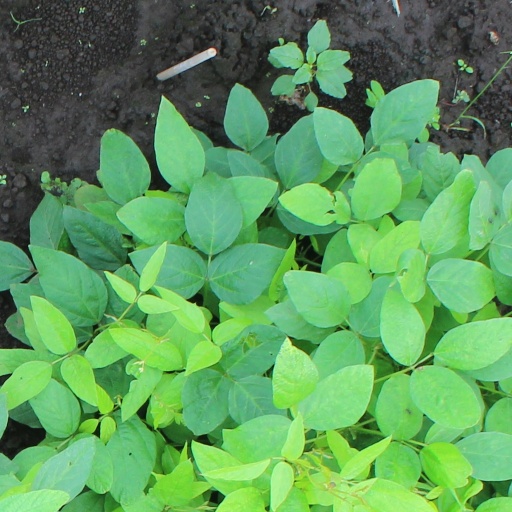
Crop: soybean